Adrienne-Joi Johnson

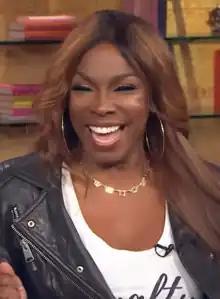
Johnson in 2020

Adrienne-Joi Johnson (born January 2, 1963), also known as A. J. Johnson, is an American actress, choreographer, fitness trainer, and life coach. Acting since 1987, Johnson has made many guest appearances on sitcoms, television dramas and music videos; she also has numerous supporting roles in films, including "House Party" and "Baby Boy".